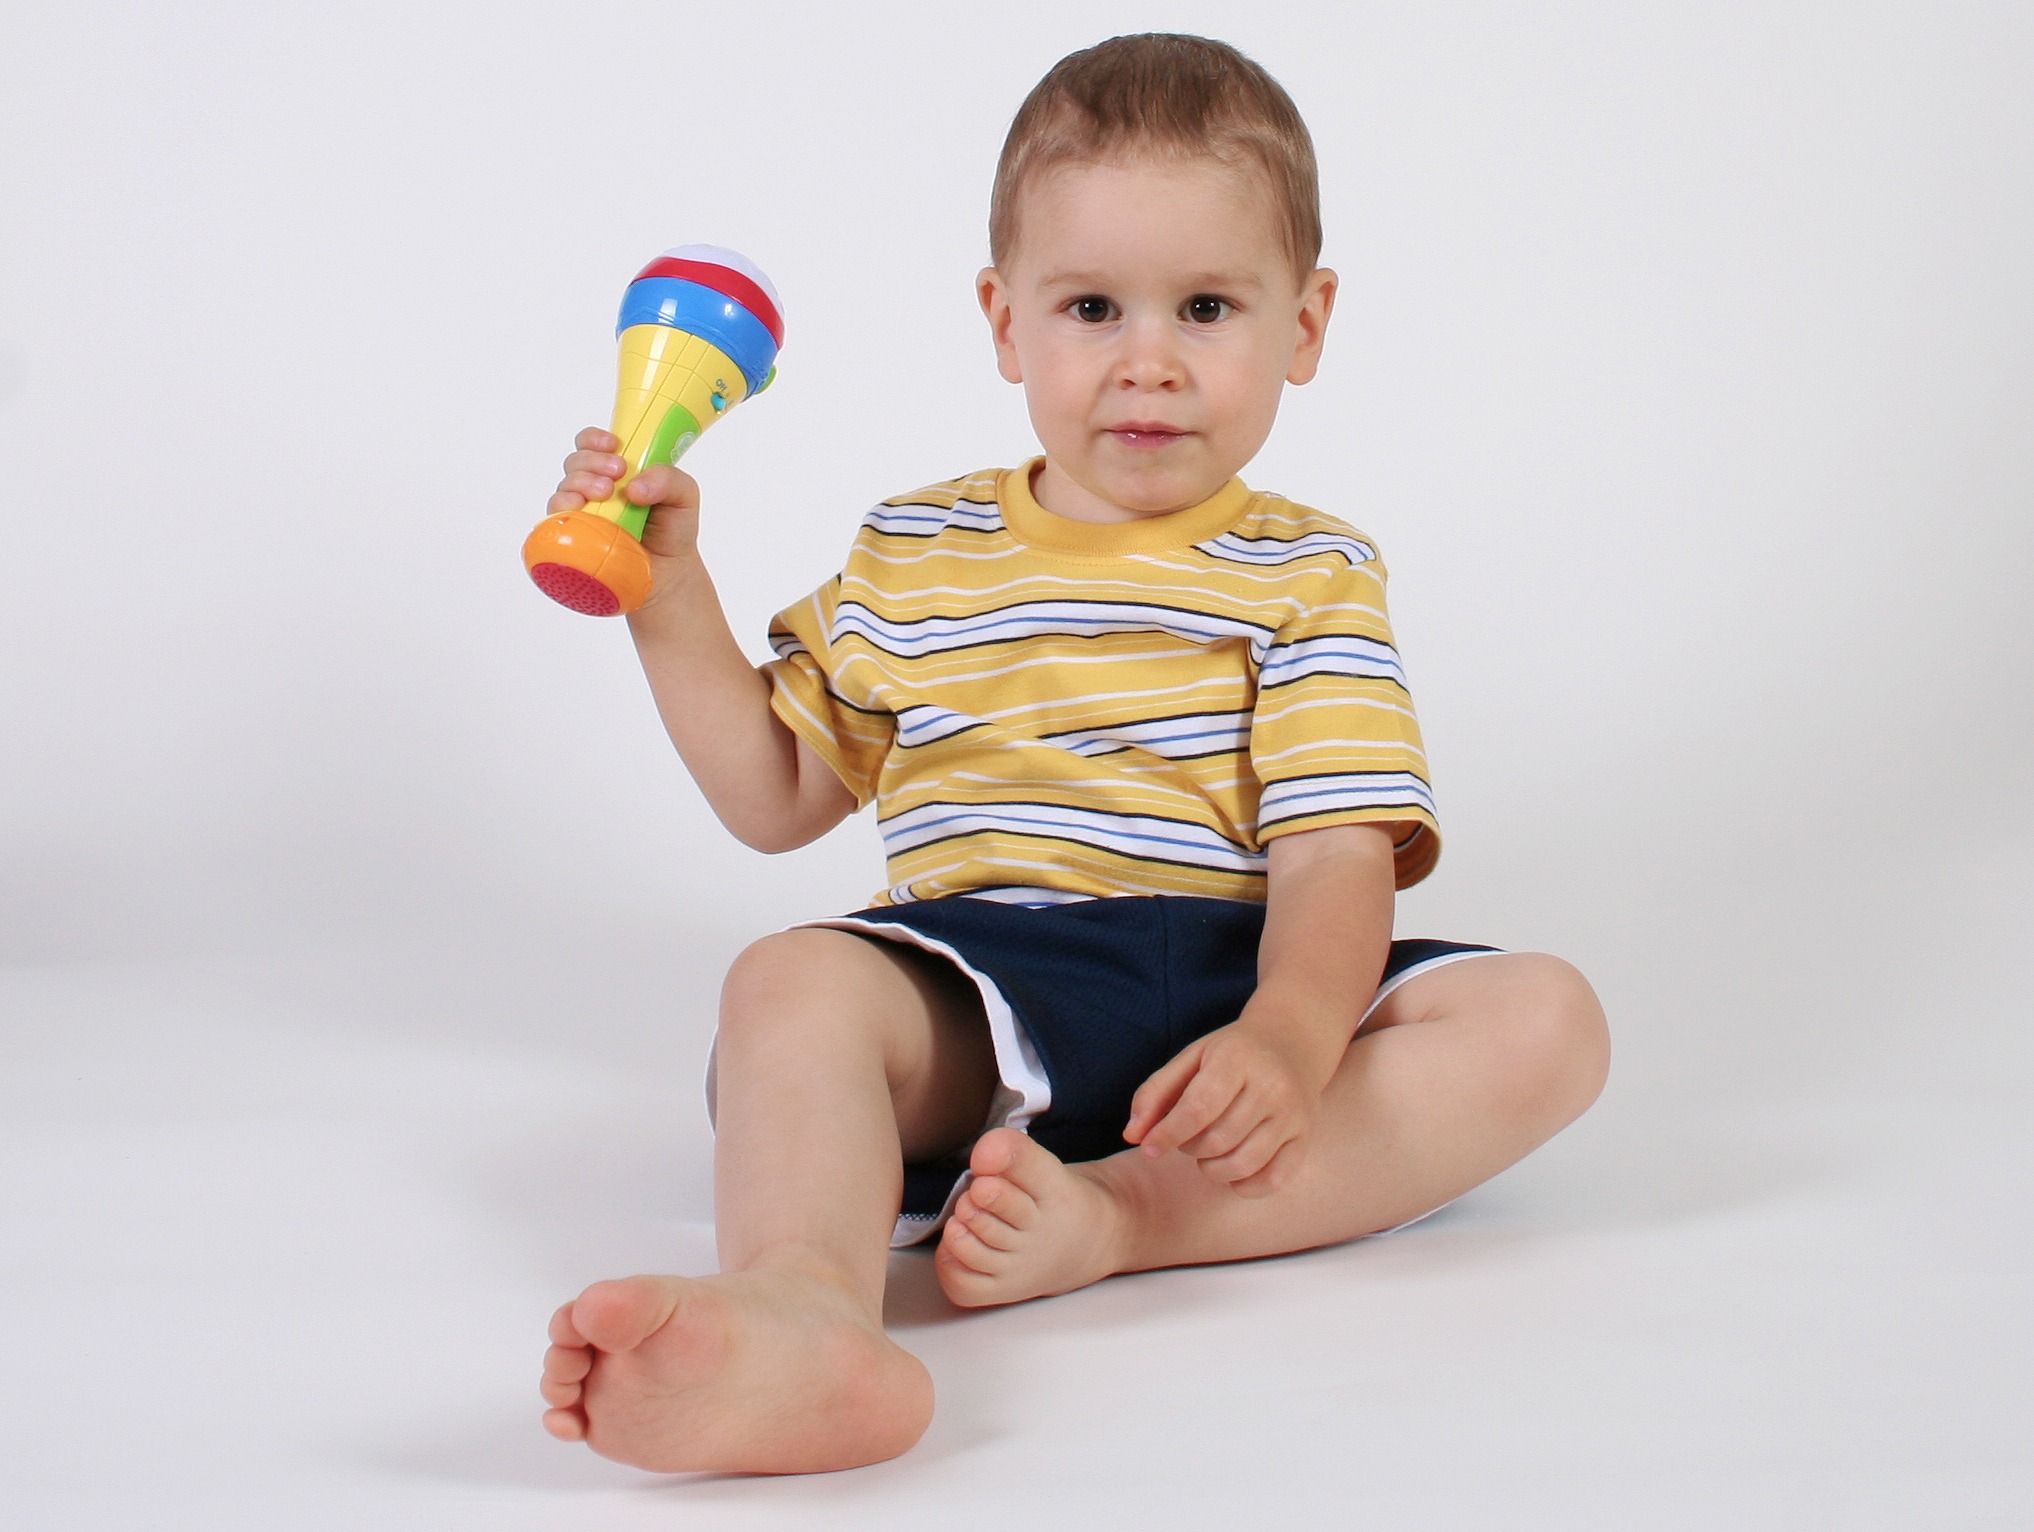
hand, person, play, boy, male, leg, young, finger, sitting, child, playing, toy, childhood, smiling, human body, crawling, product, eating, children, happy, infant, toddler, little, school, human positions, human action